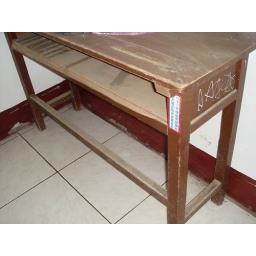
a dirty table in my dorm, not gonna use it